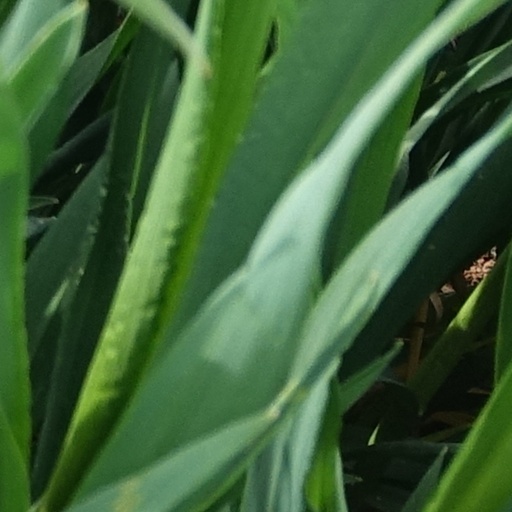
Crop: wheat